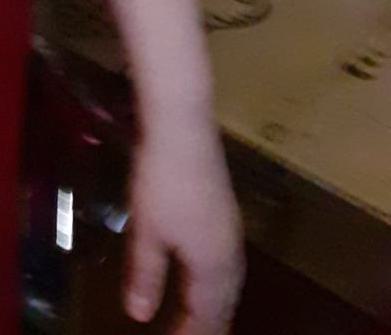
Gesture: no_gesture